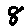
Label: 8